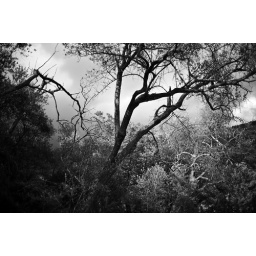
Old olive trees in the mountains near Vasia, Italy.